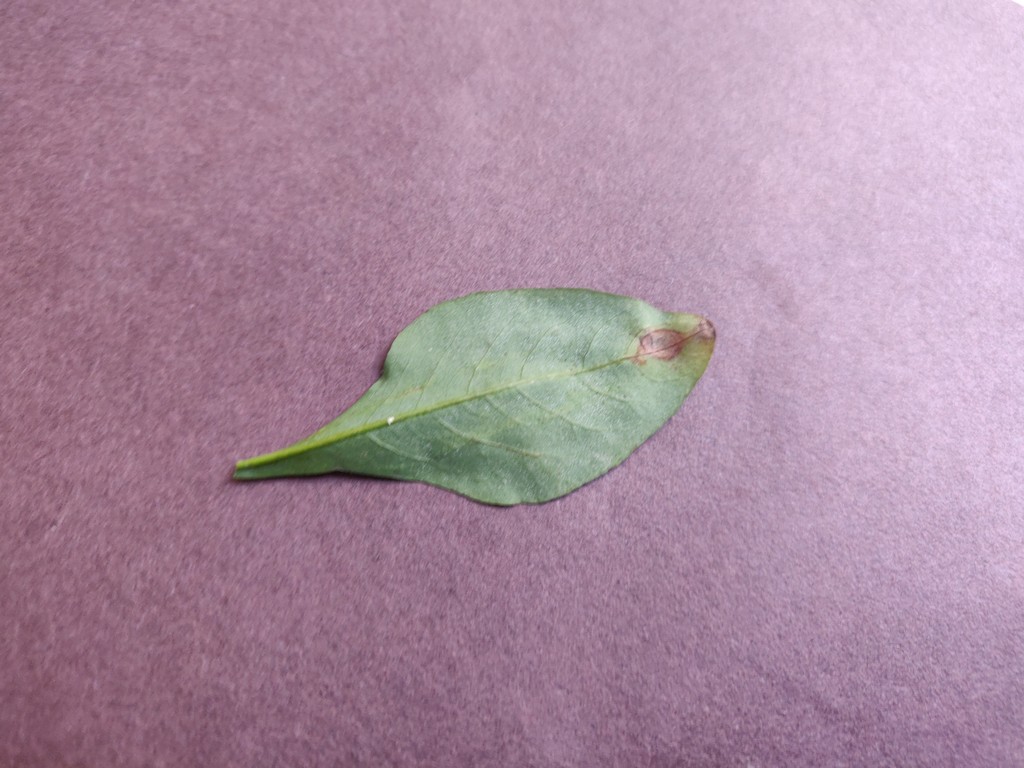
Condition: Unhealthy
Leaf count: single
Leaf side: back